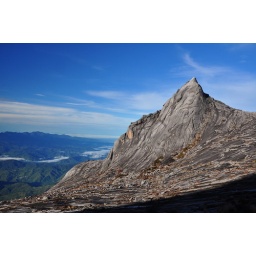
The rock formations were amazing, looked like someone had plonked cardboard cut-outs of rocks against the sky